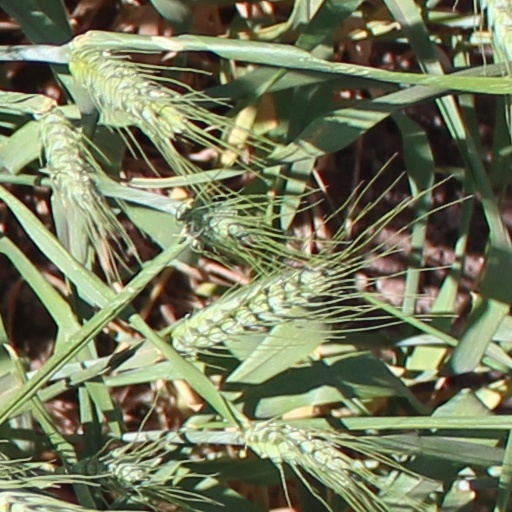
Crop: wheat